Harish Patel

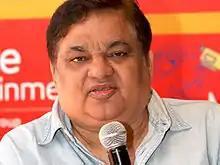
Patel in 2009

Harish Patel (born 5 July 1953) is an Indian character actor. He has appeared in a variety of Hindi films, but in recent years has begun to appear in American projects like reimagination of "Four Weddings and a Funeral" on Hulu and the MCU film "Eternals". Although mainly associated with the stage, he has appeared in Indian and British films and television shows.